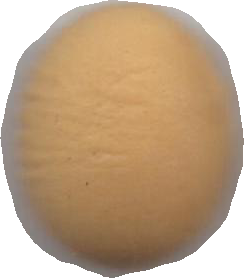
Variety: Dega